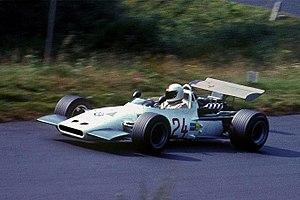
Gerhard Karl Mitter, né le 30 août 1935 à Schönlinde et mort le 1ᵉʳ août 1969 au circuit du Nürburgring, est un pilote automobile allemand. Il s'est notamment illustré en Endurance au volant de voitures de sport et en Formule 1 où il a pris le départ de cinq courses du championnat du monde entre 1963 et 1969.
Joseph Siffert, couramment appelé Jo Siffert dans le milieu automobile et Seppi par ses compatriotes, est un pilote automobile suisse.
Résultats du Grand Prix d'Allemagne de Formule 1 1969 qui a eu lieu sur le Nürburgring le 3 août 1969.